Queen of Hearts (Alice's Adventures in Wonderland)

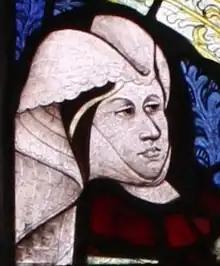
Image of Elizabeth de Mowbray, Duchess of Norfolk that inspired the original illustrations of the Queen of Hearts.

After unsuccessfully attempting to illustrate "Alice's Adventures in Wonderland" himself, Lewis Carroll was persuaded to engage a professional artist to provide the illustrations. He turned to cartoonist John Tenniel, who was known for his regular contributions to the satirical magazine "Punch" (published 1841–1992, 1996–2002).